Farum Municipality

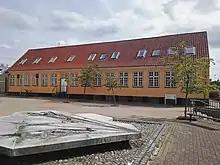
The old municipal school served as part of the city hall.

Farum municipality was a municipality (Danish "kommune") in the northeast of the island of Zealand in eastern Denmark. On 1 January 2007 it merged with Værløse municipality to form the new Furesø municipality as a consequence of Denmark's Municipal Reform.